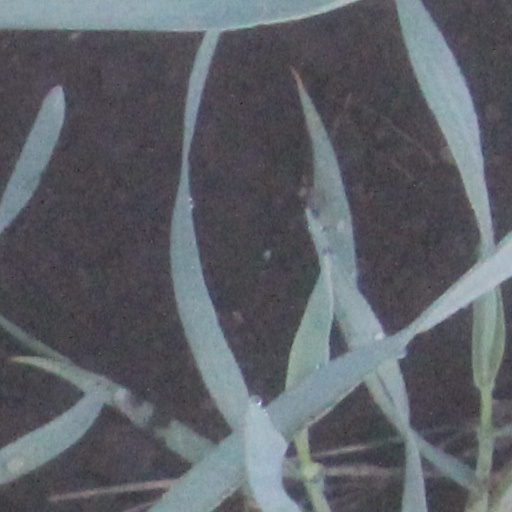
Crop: wheat